Highett railway station

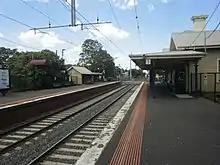
Southbound view from Platform 1, November 2021

Highett railway station is a commuter railway station on the Frankston line, which is part of the Melbourne railway network. It serves the south-eastern suburb of Highett, in Melbourne, Victoria, Australia. Highett station is a ground-level unstaffed station, featuring two side platforms. It opened on 19 December 1881, with the current station provided in 1986.